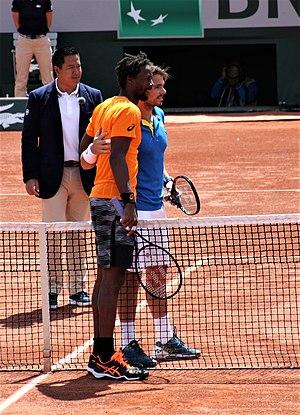
Gael Monfils lors des huitièmes de finale contre Stan Wavrinka
Gaël Monfils, né le 1ᵉʳ septembre 1986 à Paris, est un joueur de tennis et streameur français.